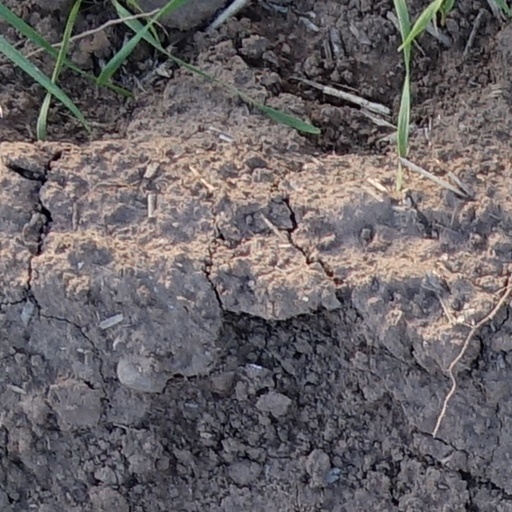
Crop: wheat